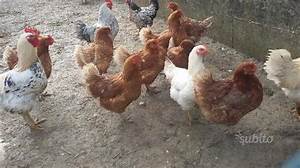
Label: gallina